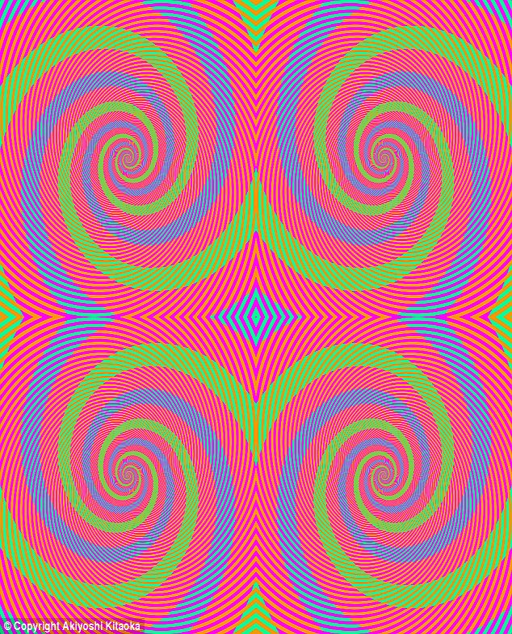
the bright pattern is the latest optical illusion to sweep the net , playing on the way your brain processes colour